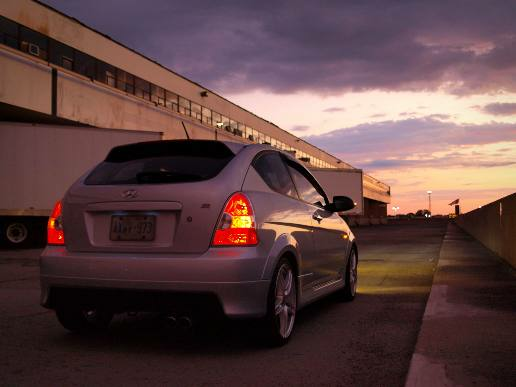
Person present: No